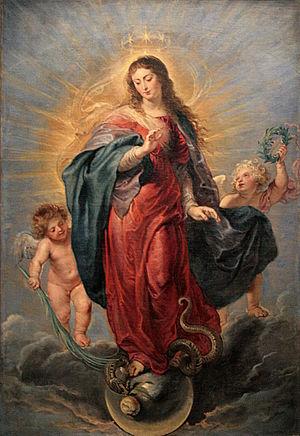
Œuvre appartenant au musée du Prado de Madrid photographiée lors de l’exposition temporaire «
L'Avent est la période qui couvre quelques semaines précédant Noël, quatre dans la tradition de l'Église latine. Depuis l'instauration de ce temps liturgique, par analogie au Quadragésime du Carême, par le pape Grégoire le Grand, l'Avent représente la période où l'on se prépare à la venue du Christ, c'est-à-dire à sa naissance.
Le IIᵉ concile œcuménique du Vatican, plus couramment appelé concile Vatican II, est le XXIᵉ concile œcuménique de l'Église catholique. Il est ouvert le 11 octobre 1962 par le pape Jean XXIII et se termine le 8 décembre 1965 sous le pontificat de Paul VI.
L'Immaculée Conception est la conception de la Vierge Marie « sans tache », c'est-à-dire exempte du péché originel. Il s'agit d'un dogme de l'Église catholique qui a été proclamé, le 8 décembre 1854 par le pape Pie IX par la bulle Ineffabilis Deus, mais cette croyance existait déjà chez les Pères de l'Église au IVᵉ siècle. Elle est souvent confondue par erreur avec la conception virginale de Jésus-Christ, c'est-à-dire le dogme de l'Incarnation, mais elle ne concerne que la conception de Marie elle-même.
Pierre Paul Rubens, ou Petrus Paulus Rubens, ou Peter Paul Rubens en néerlandais, et Pietro Paolo Rubens à partir de 1608, né le 28 juin 1577 à Siegen et mort le 30 mai 1640 à Anvers, est un peintre brabançon de l'école baroque flamande.